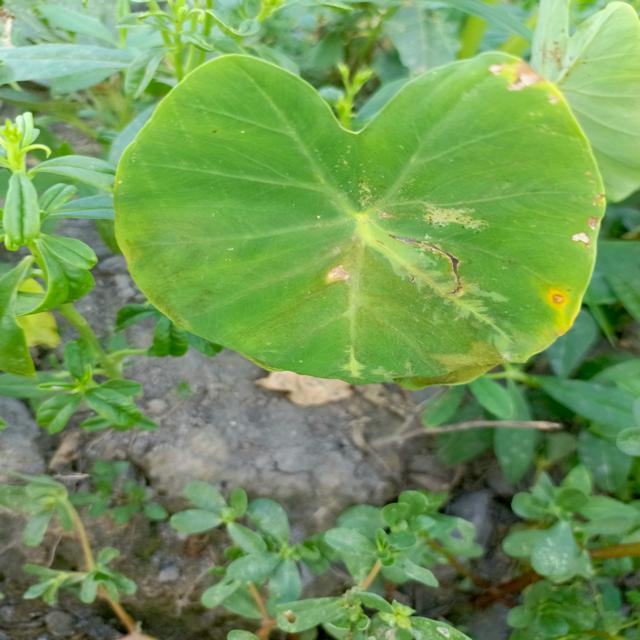
Label: Early_Blight